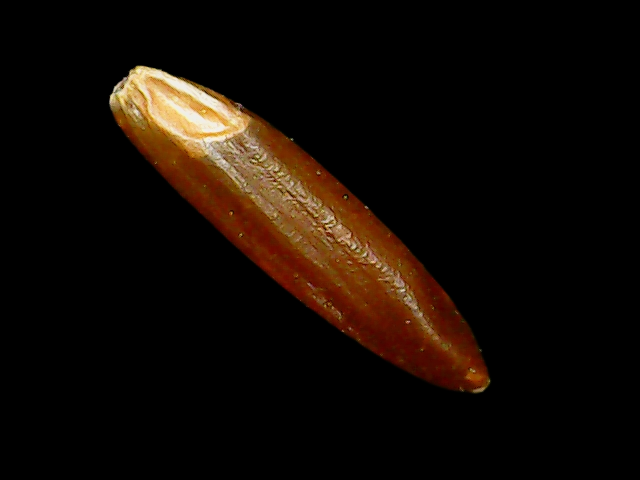
Rice variety: Binadhan20